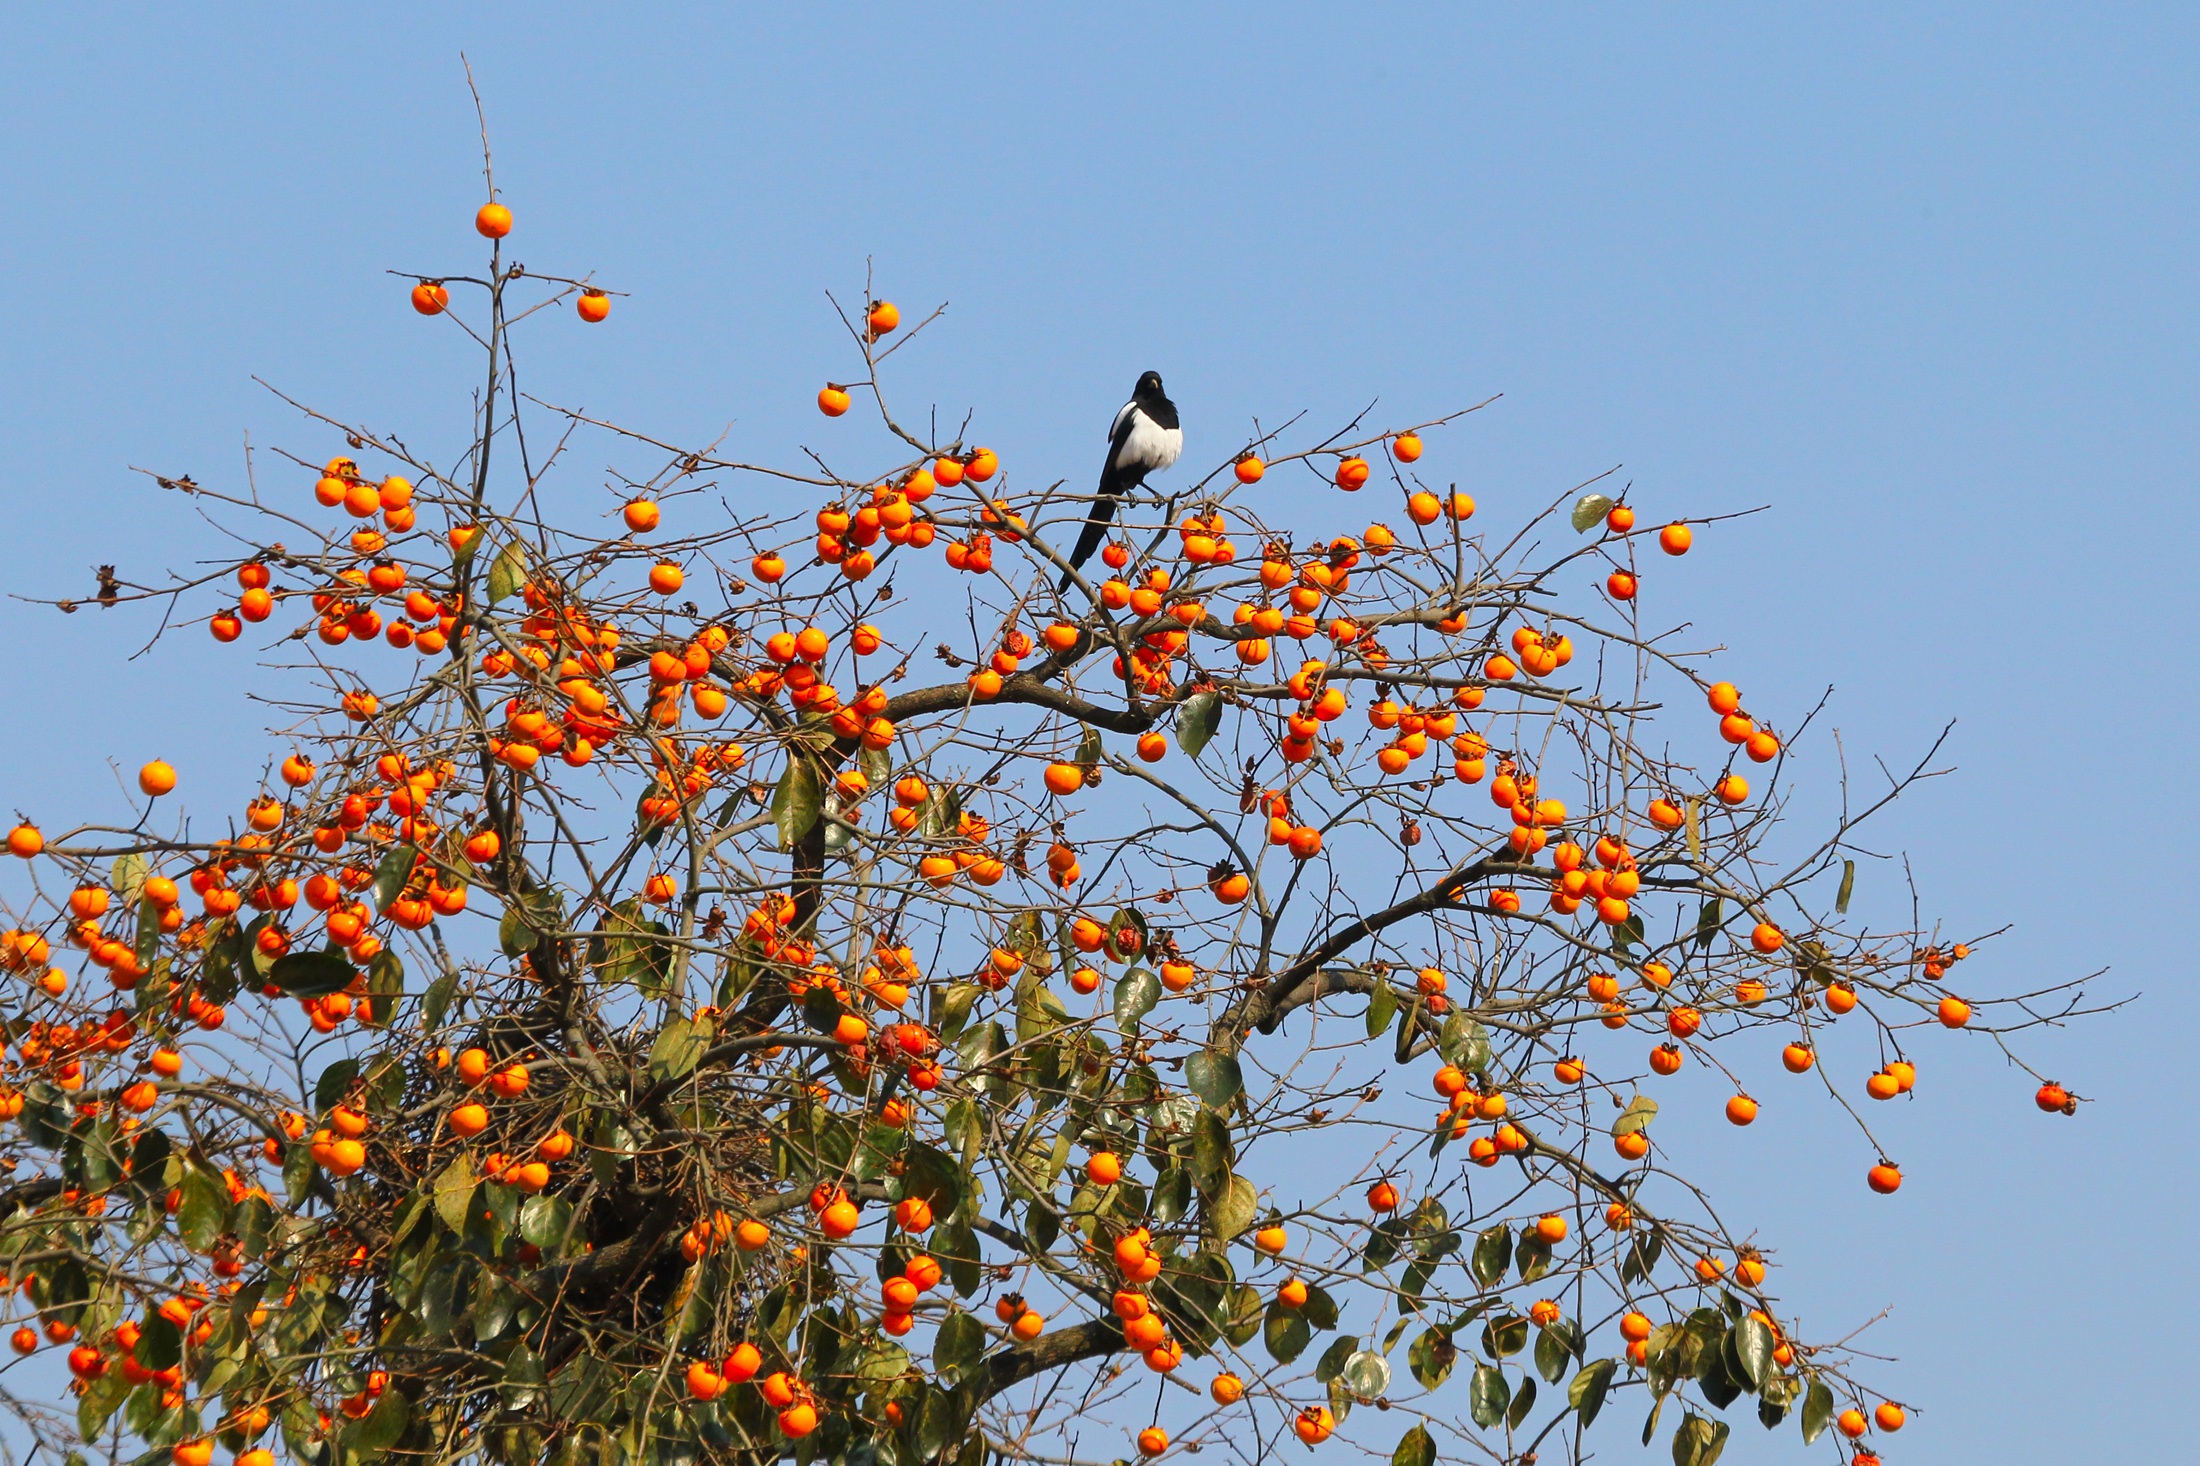
tree, nature, branch, blossom, bird, plant, sky, leaf, flower, produce, natural, autumn, botany, flora, season, shrub, rowan, persimmon, magpie, flowering plant, fruit trees